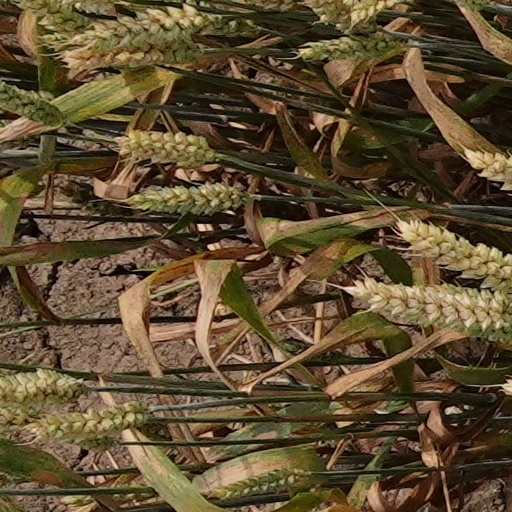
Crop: wheat